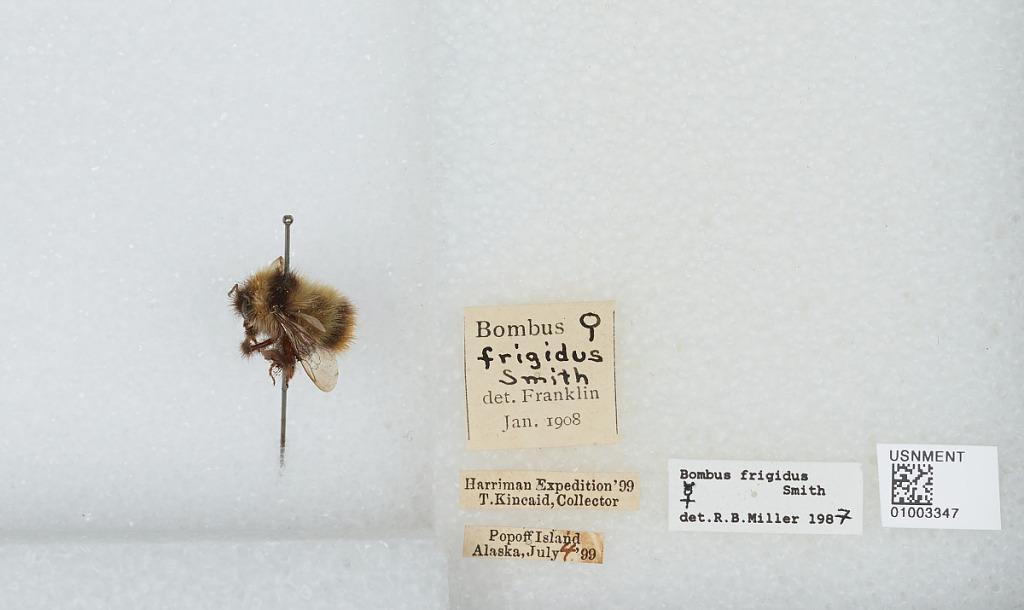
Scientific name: Bombus (Pyrobombus) frigidus Smith
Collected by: T. Kincaid
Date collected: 1899-7-4
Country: United States
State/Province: Alaska
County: Aleutians East
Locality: Popof Island
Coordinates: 55.3136, -160.375
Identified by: Miller, R. B.